Passport (1961 film)

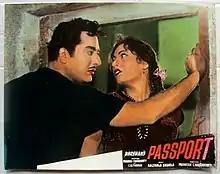
Theatrical release poster

Passport is a 1961 Indian Bollywood drama film directed by Pramod Chakravorty. The film stars Madhubala and Pradeep Kumar.